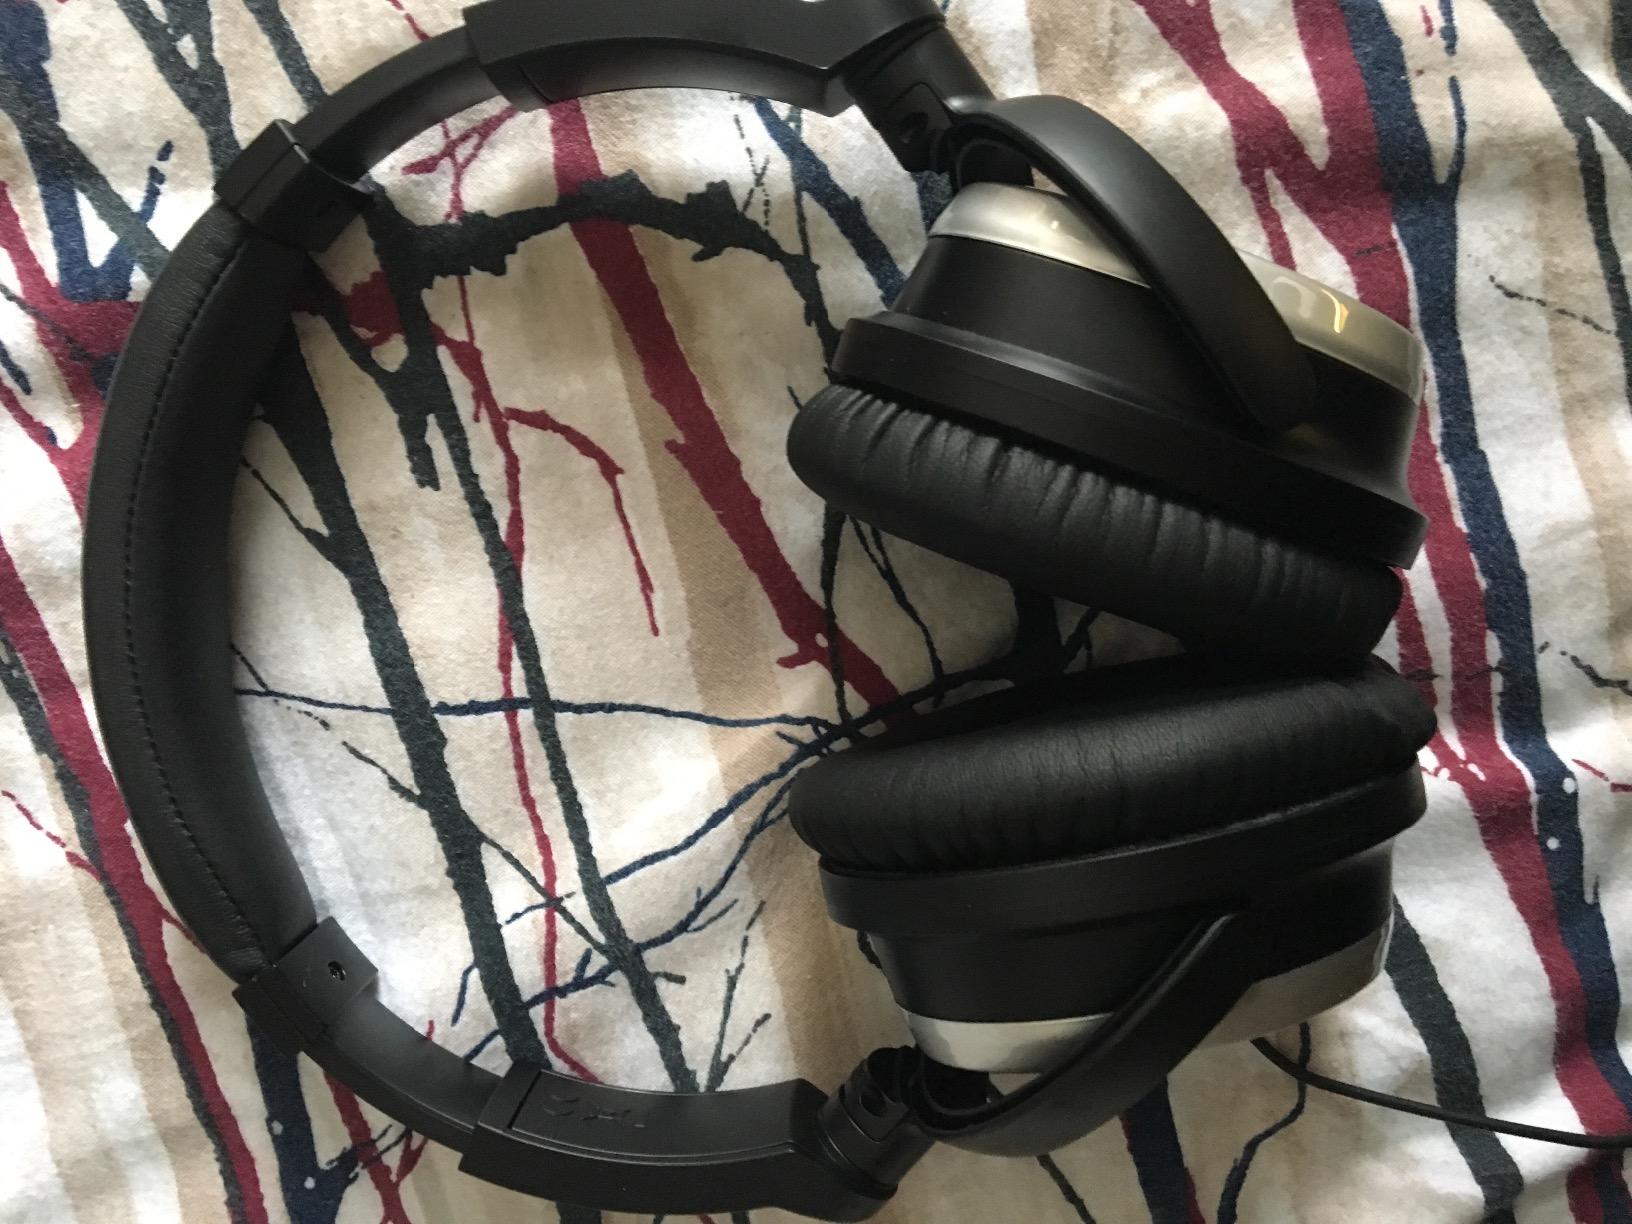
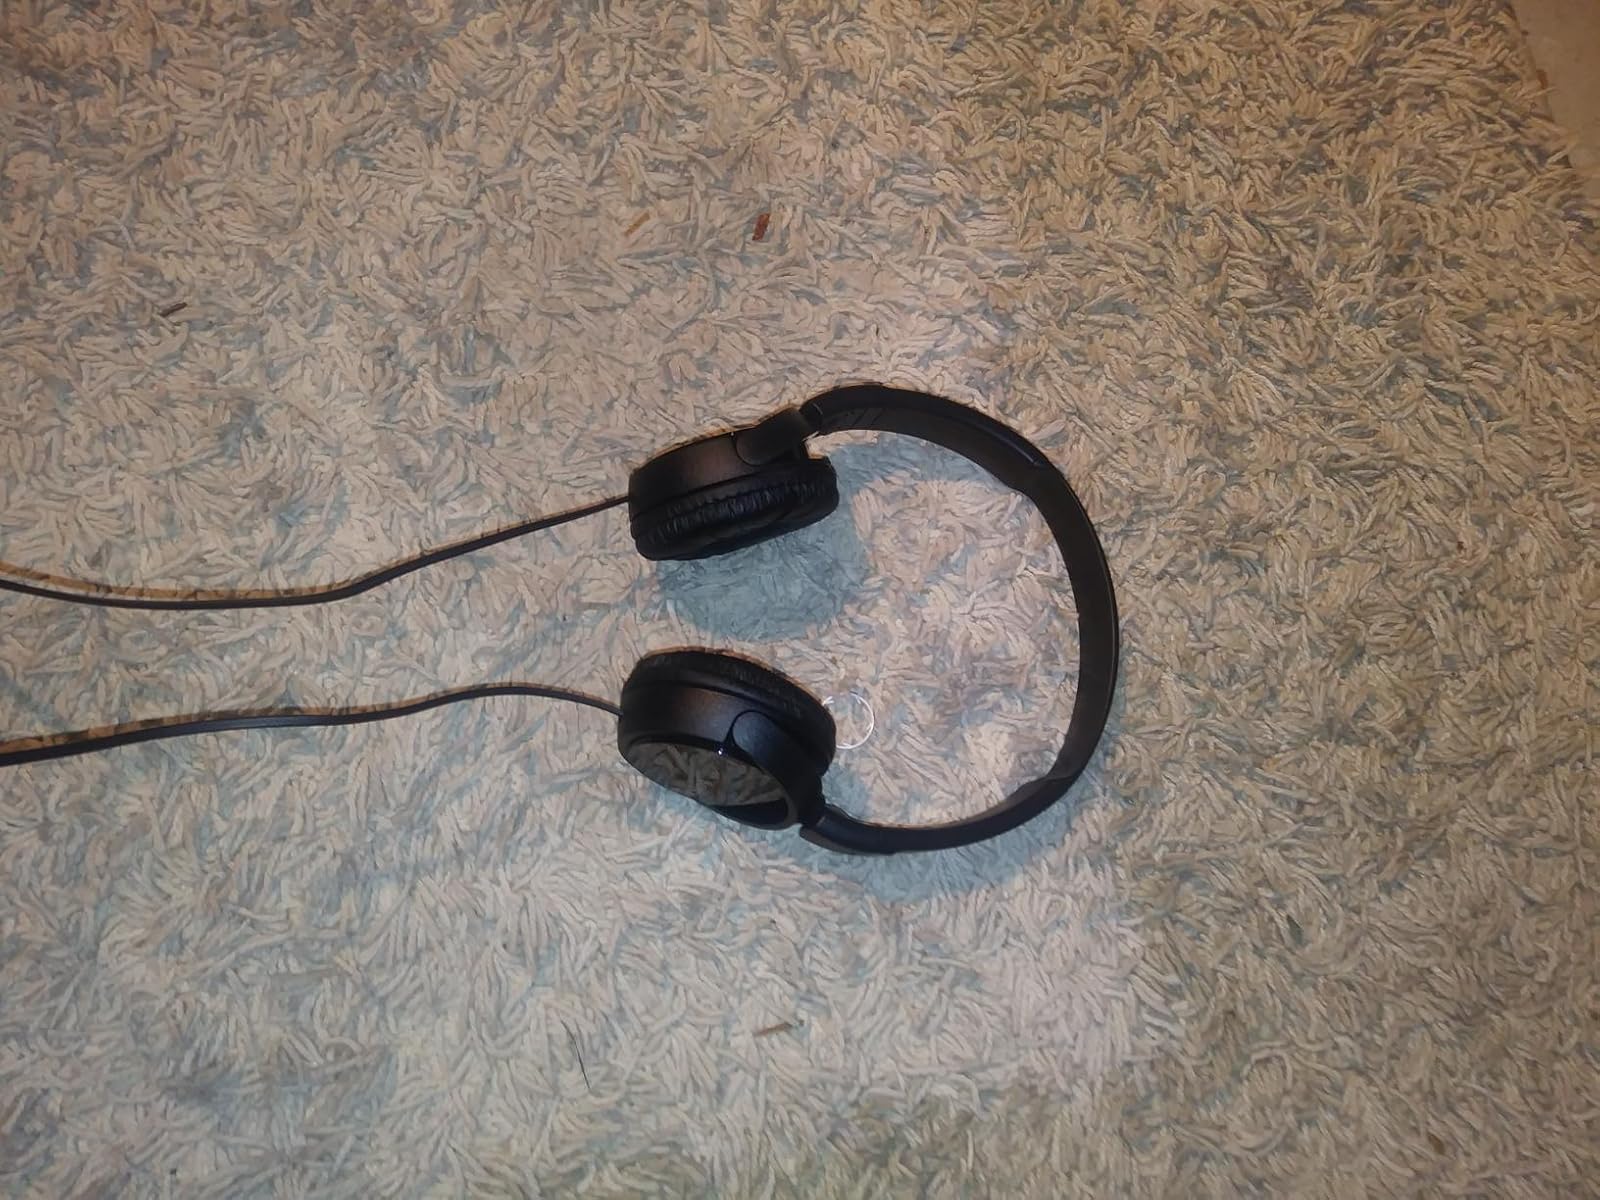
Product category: headphones
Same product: no